Parakramabahu I

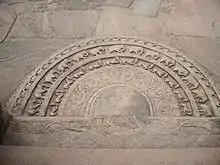
Parākramabāhu's reign was remarkable for the flowering of art forms, as seen in the sandakada pahana of Polonnaruwa.

Parākramabāhu was immediately crowned king of Rajarata, but the war was far from over. Manabharana struck again, sending his armies to the Mahaweli River and attempting to cross into Rajarata via two fords. In the meantime, Narayana, a chieftain based at Anuradhapura, rose in rebellion, and Parākramabāhu's hold in the north was again threatened.